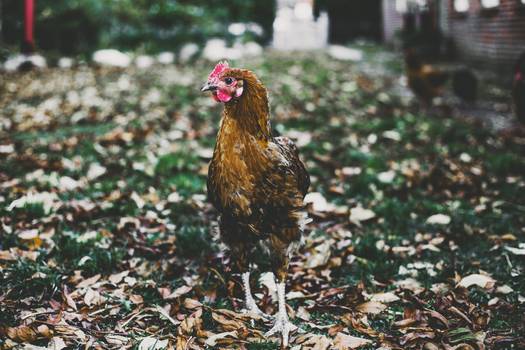
Label: No Watermark